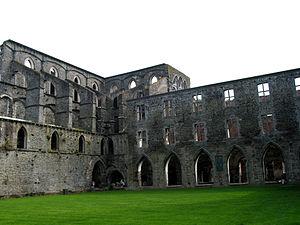
Villers-la-Ville (Belgique), ruines de la nef, du transept droit et de la partie nord du cloître de l'abbatiale (XIIIe siècle).